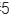
Number: 5